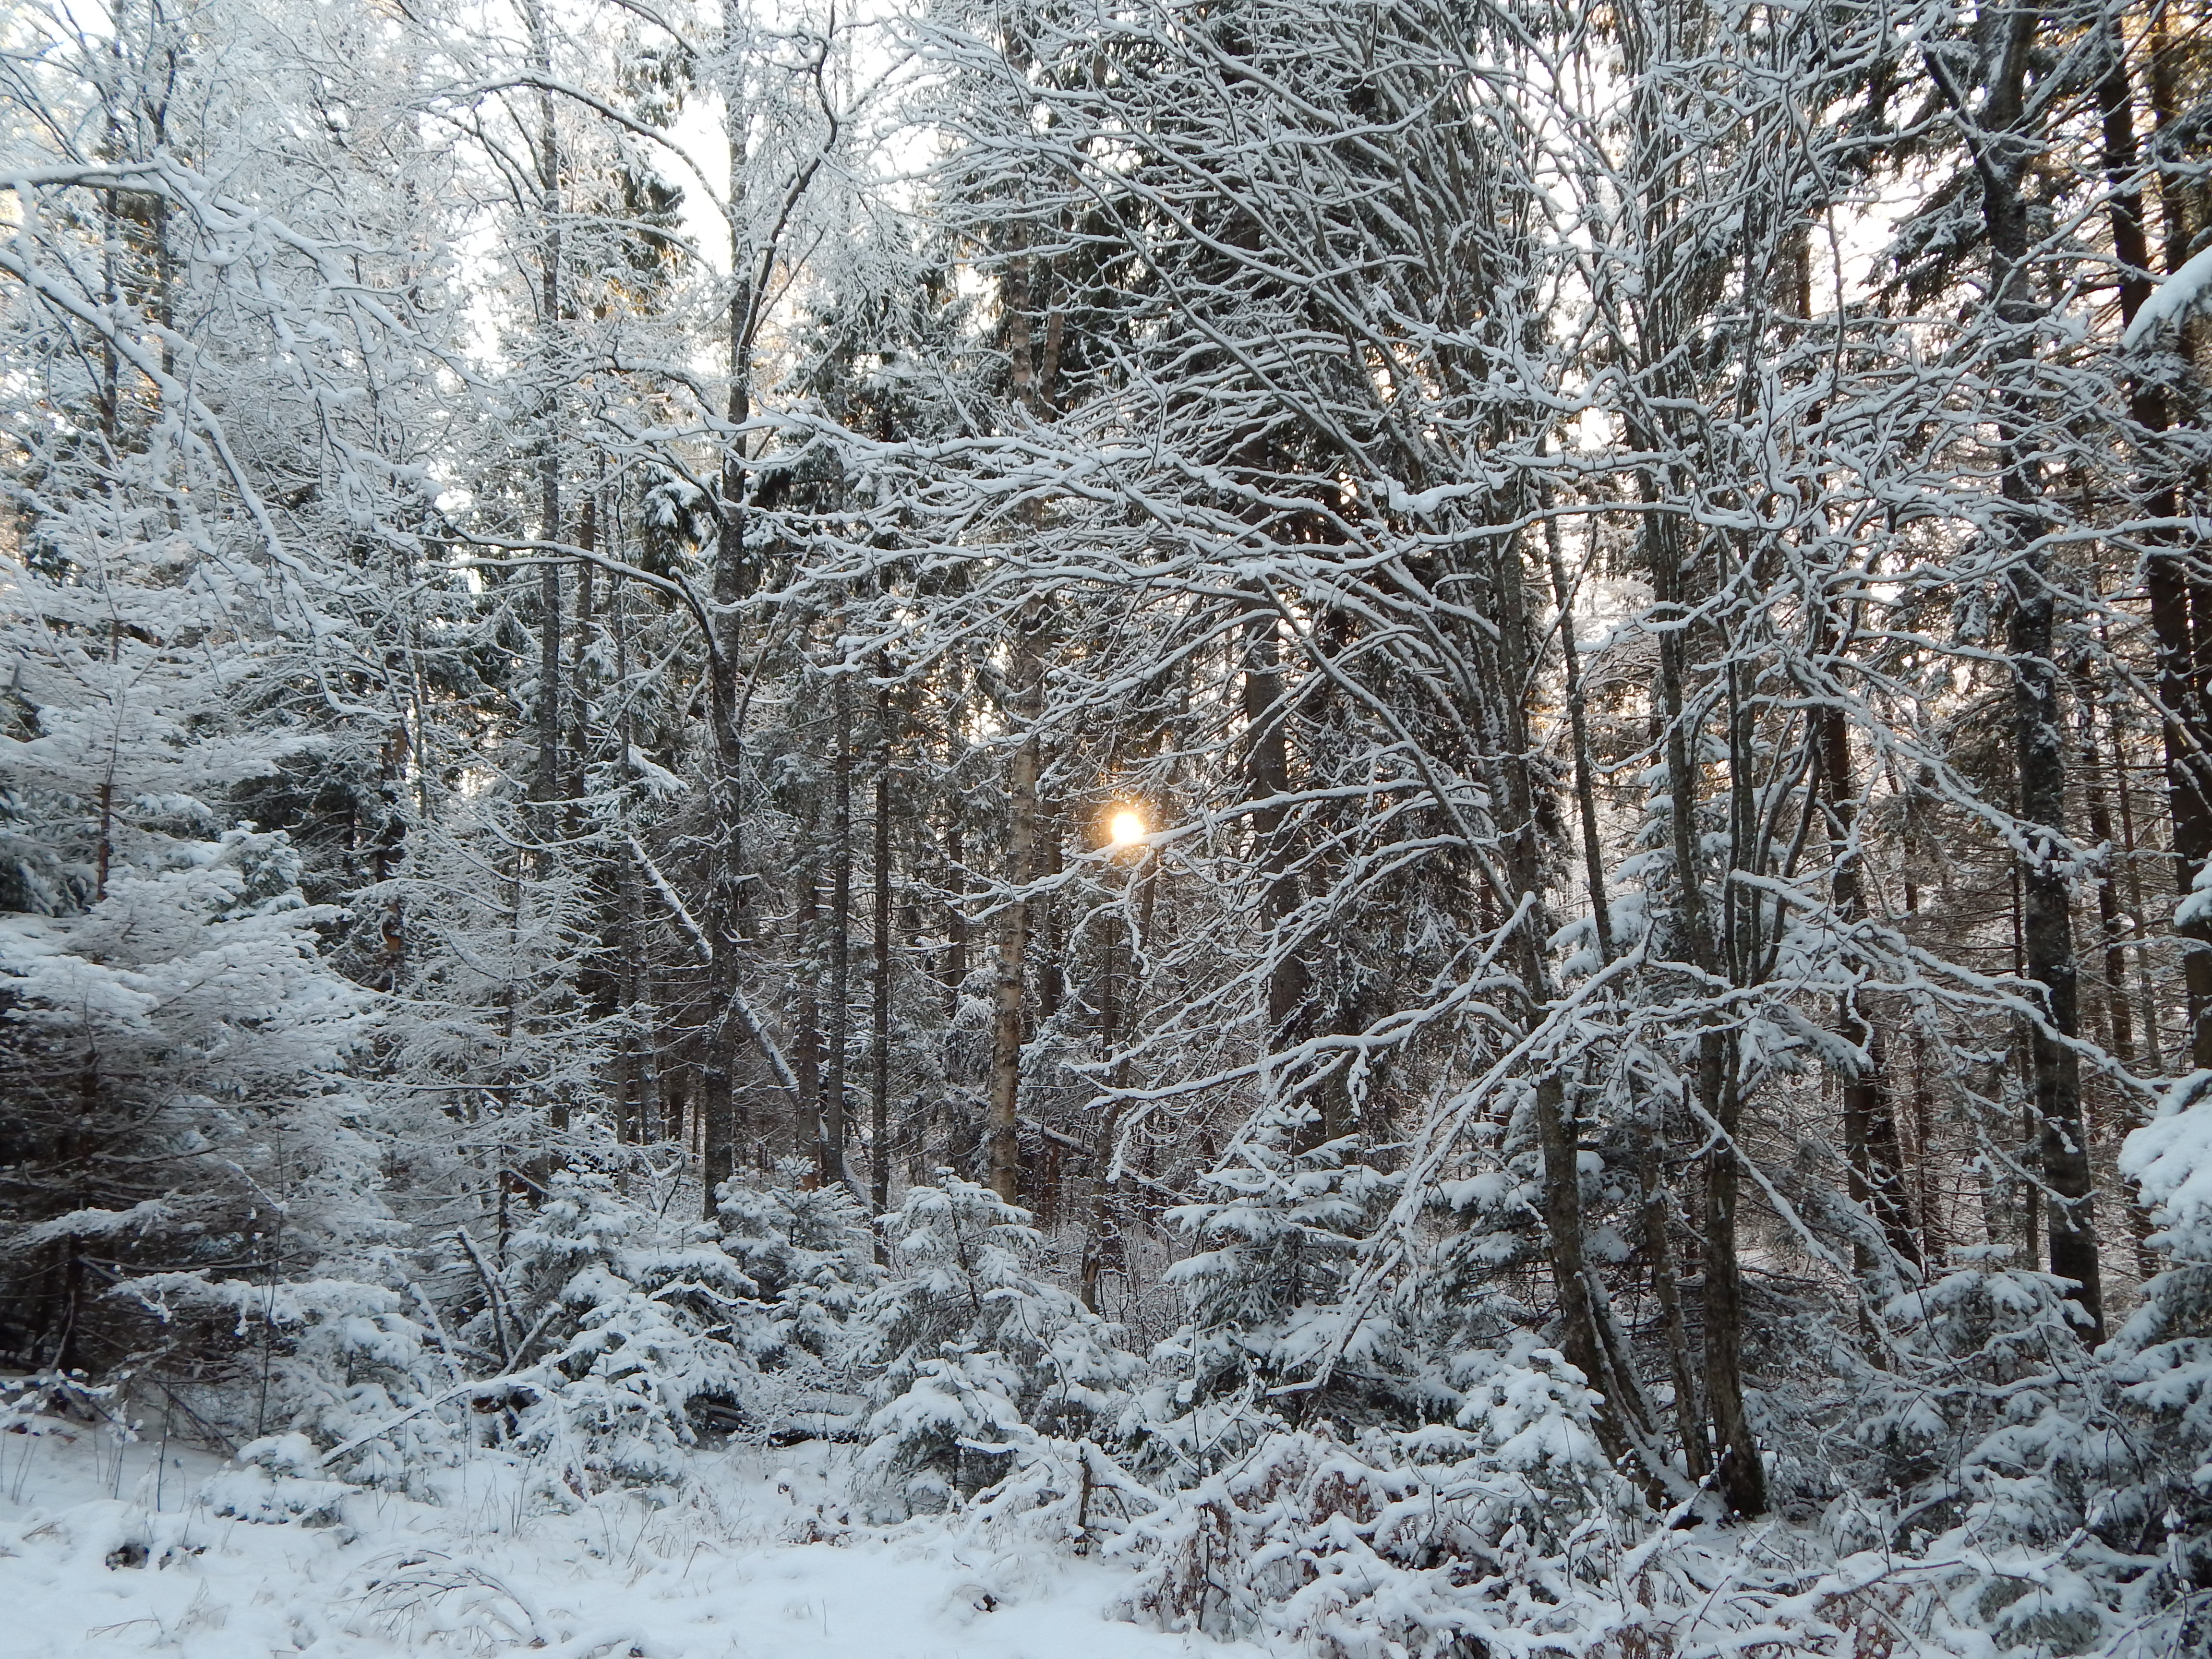
winter, forest, trees, snow, tree, frost, freezing, natural environment, branch, light, atmospheric phenomenon, biome, winter storm, twig, woody plant, ice, plant, sunlight, blizzard, woodland, spruce fir forest, geological phenomenon, temperate coniferous forest, rain and snow mixed, wood, old growth forest, tropical and subtropical coniferous forests, pine family